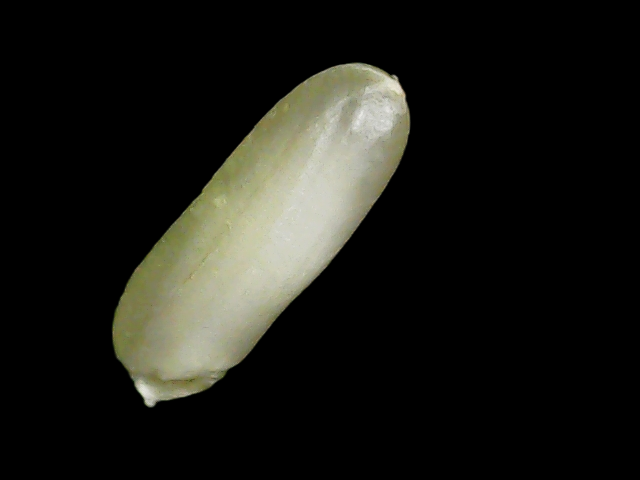
Rice variety: Binadhan24